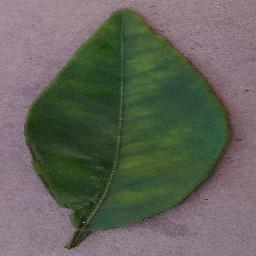
Label: Orange___Haunglongbing_(Citrus_greening)